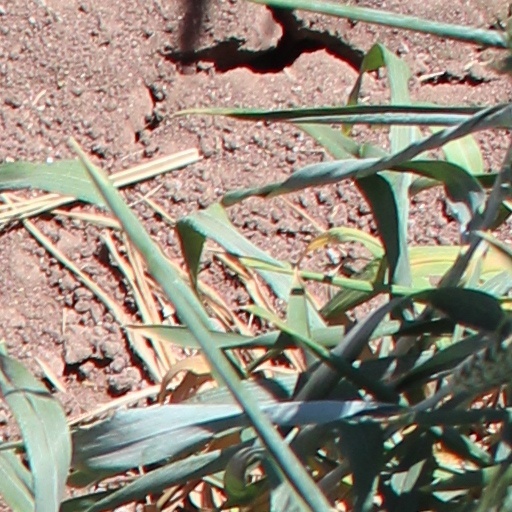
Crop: wheat